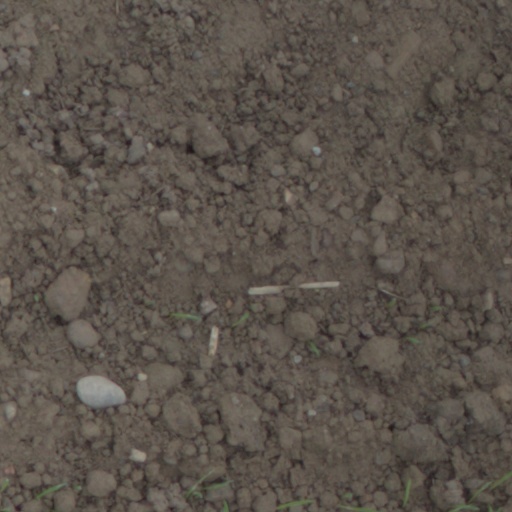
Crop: wheat